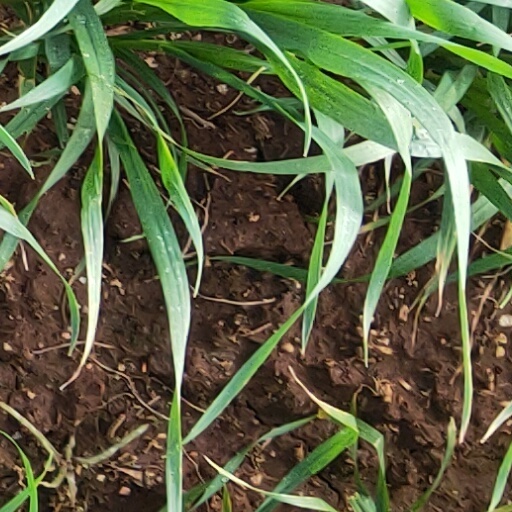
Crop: wheat